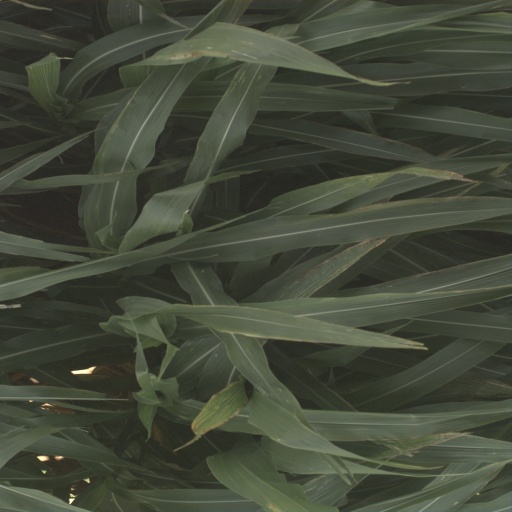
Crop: sorghum